William Gray Evans

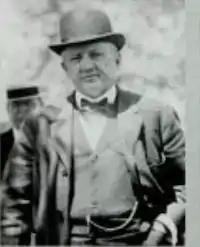

William Gray Evans (December 16, 1855 – October 21, 1924) was the oldest son of Colorado's second territorial governor, John Evans and Margaret Gray Evans. He was president of the Denver Tramway Company. He oversaw the completion of the Moffat Tunnel and worked for four years on the City Beautiful project of Mayor Robert Walter Speer. He owned the Byers-Evans House, now the Byers-Evans House Museum, which is listed on the National Register of Historic Places.